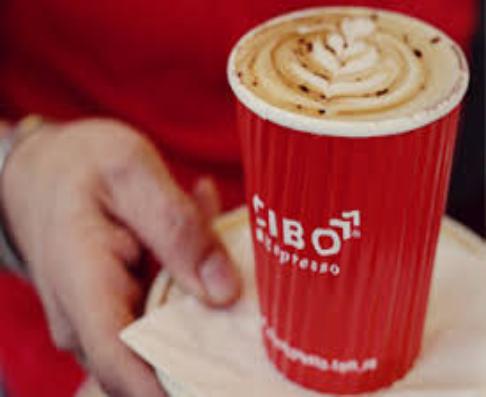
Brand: Cibo Espresso
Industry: Food